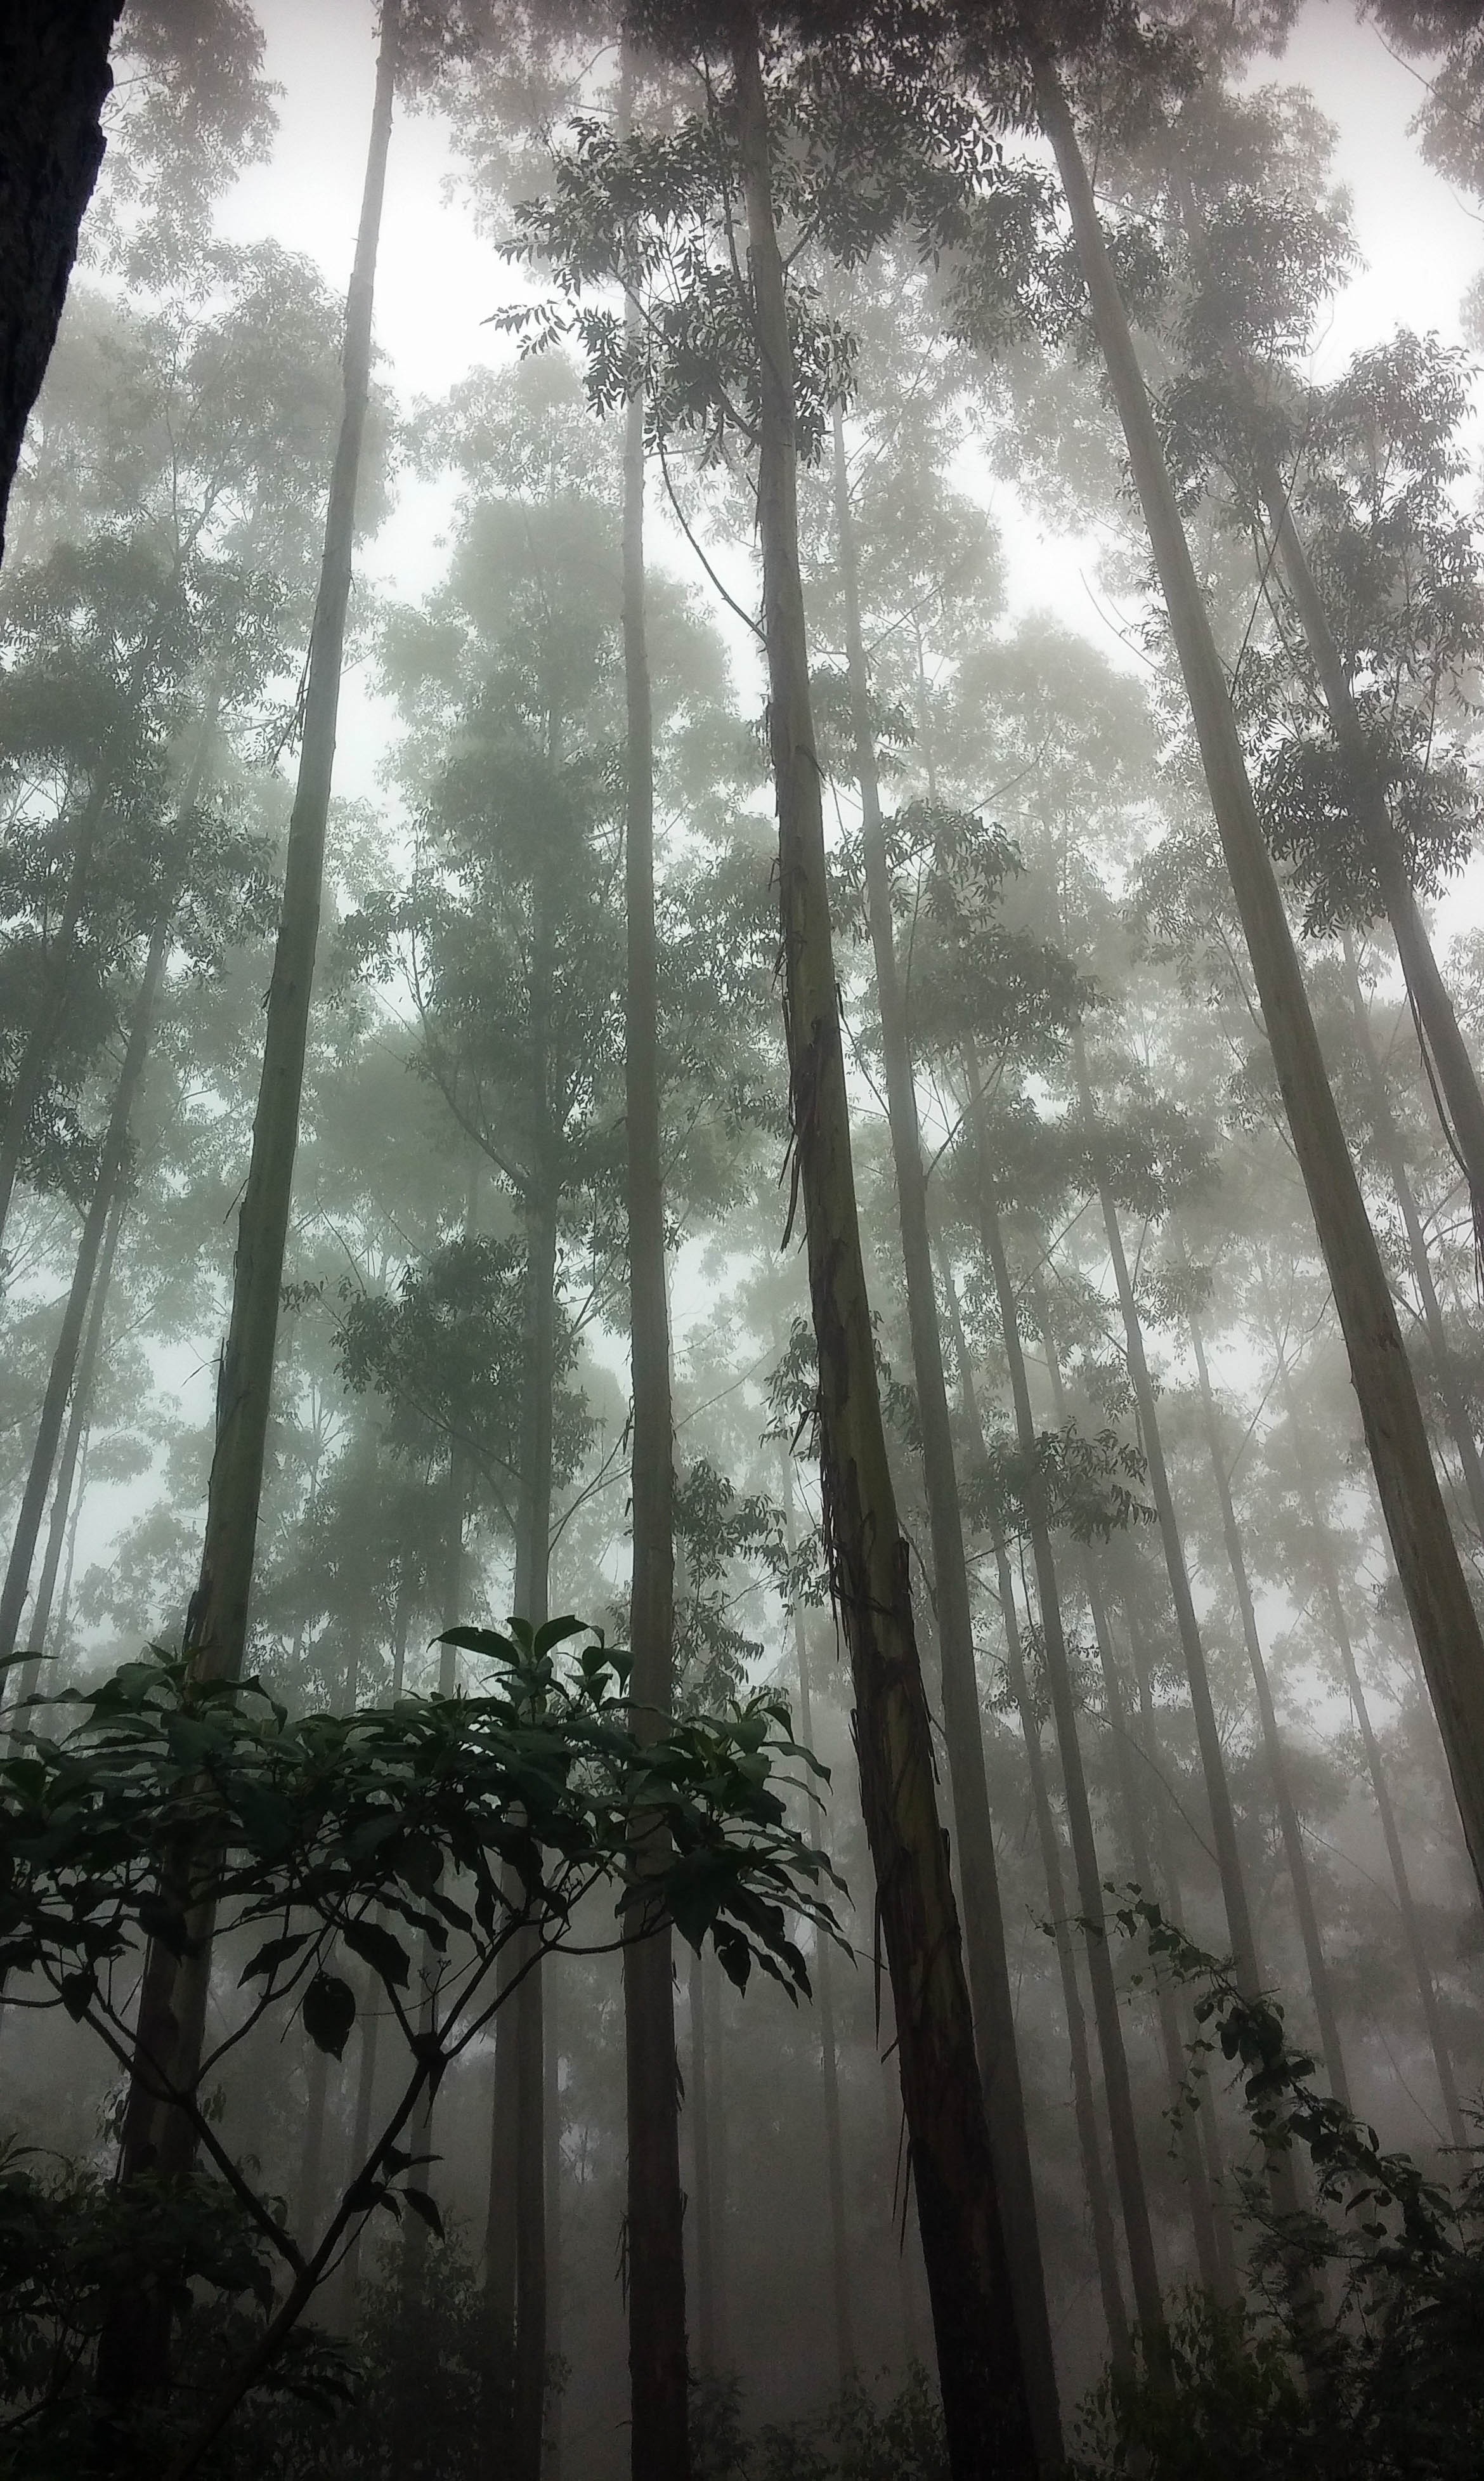
landscape, tree, nature, forest, outdoor, branch, snow, winter, light, wood, fog, mist, stem, sunlight, morning, leaf, fall, trunk, atmosphere, foggy, wild, environment, foliage, green, reflection, scenic, color, natural, scenery, weather, darkness, season, plants, ecology, trees, leaves, misty, day, woodland, habitat, south africa, natural environment, atmospheric phenomenon, woody plant, tzaneen